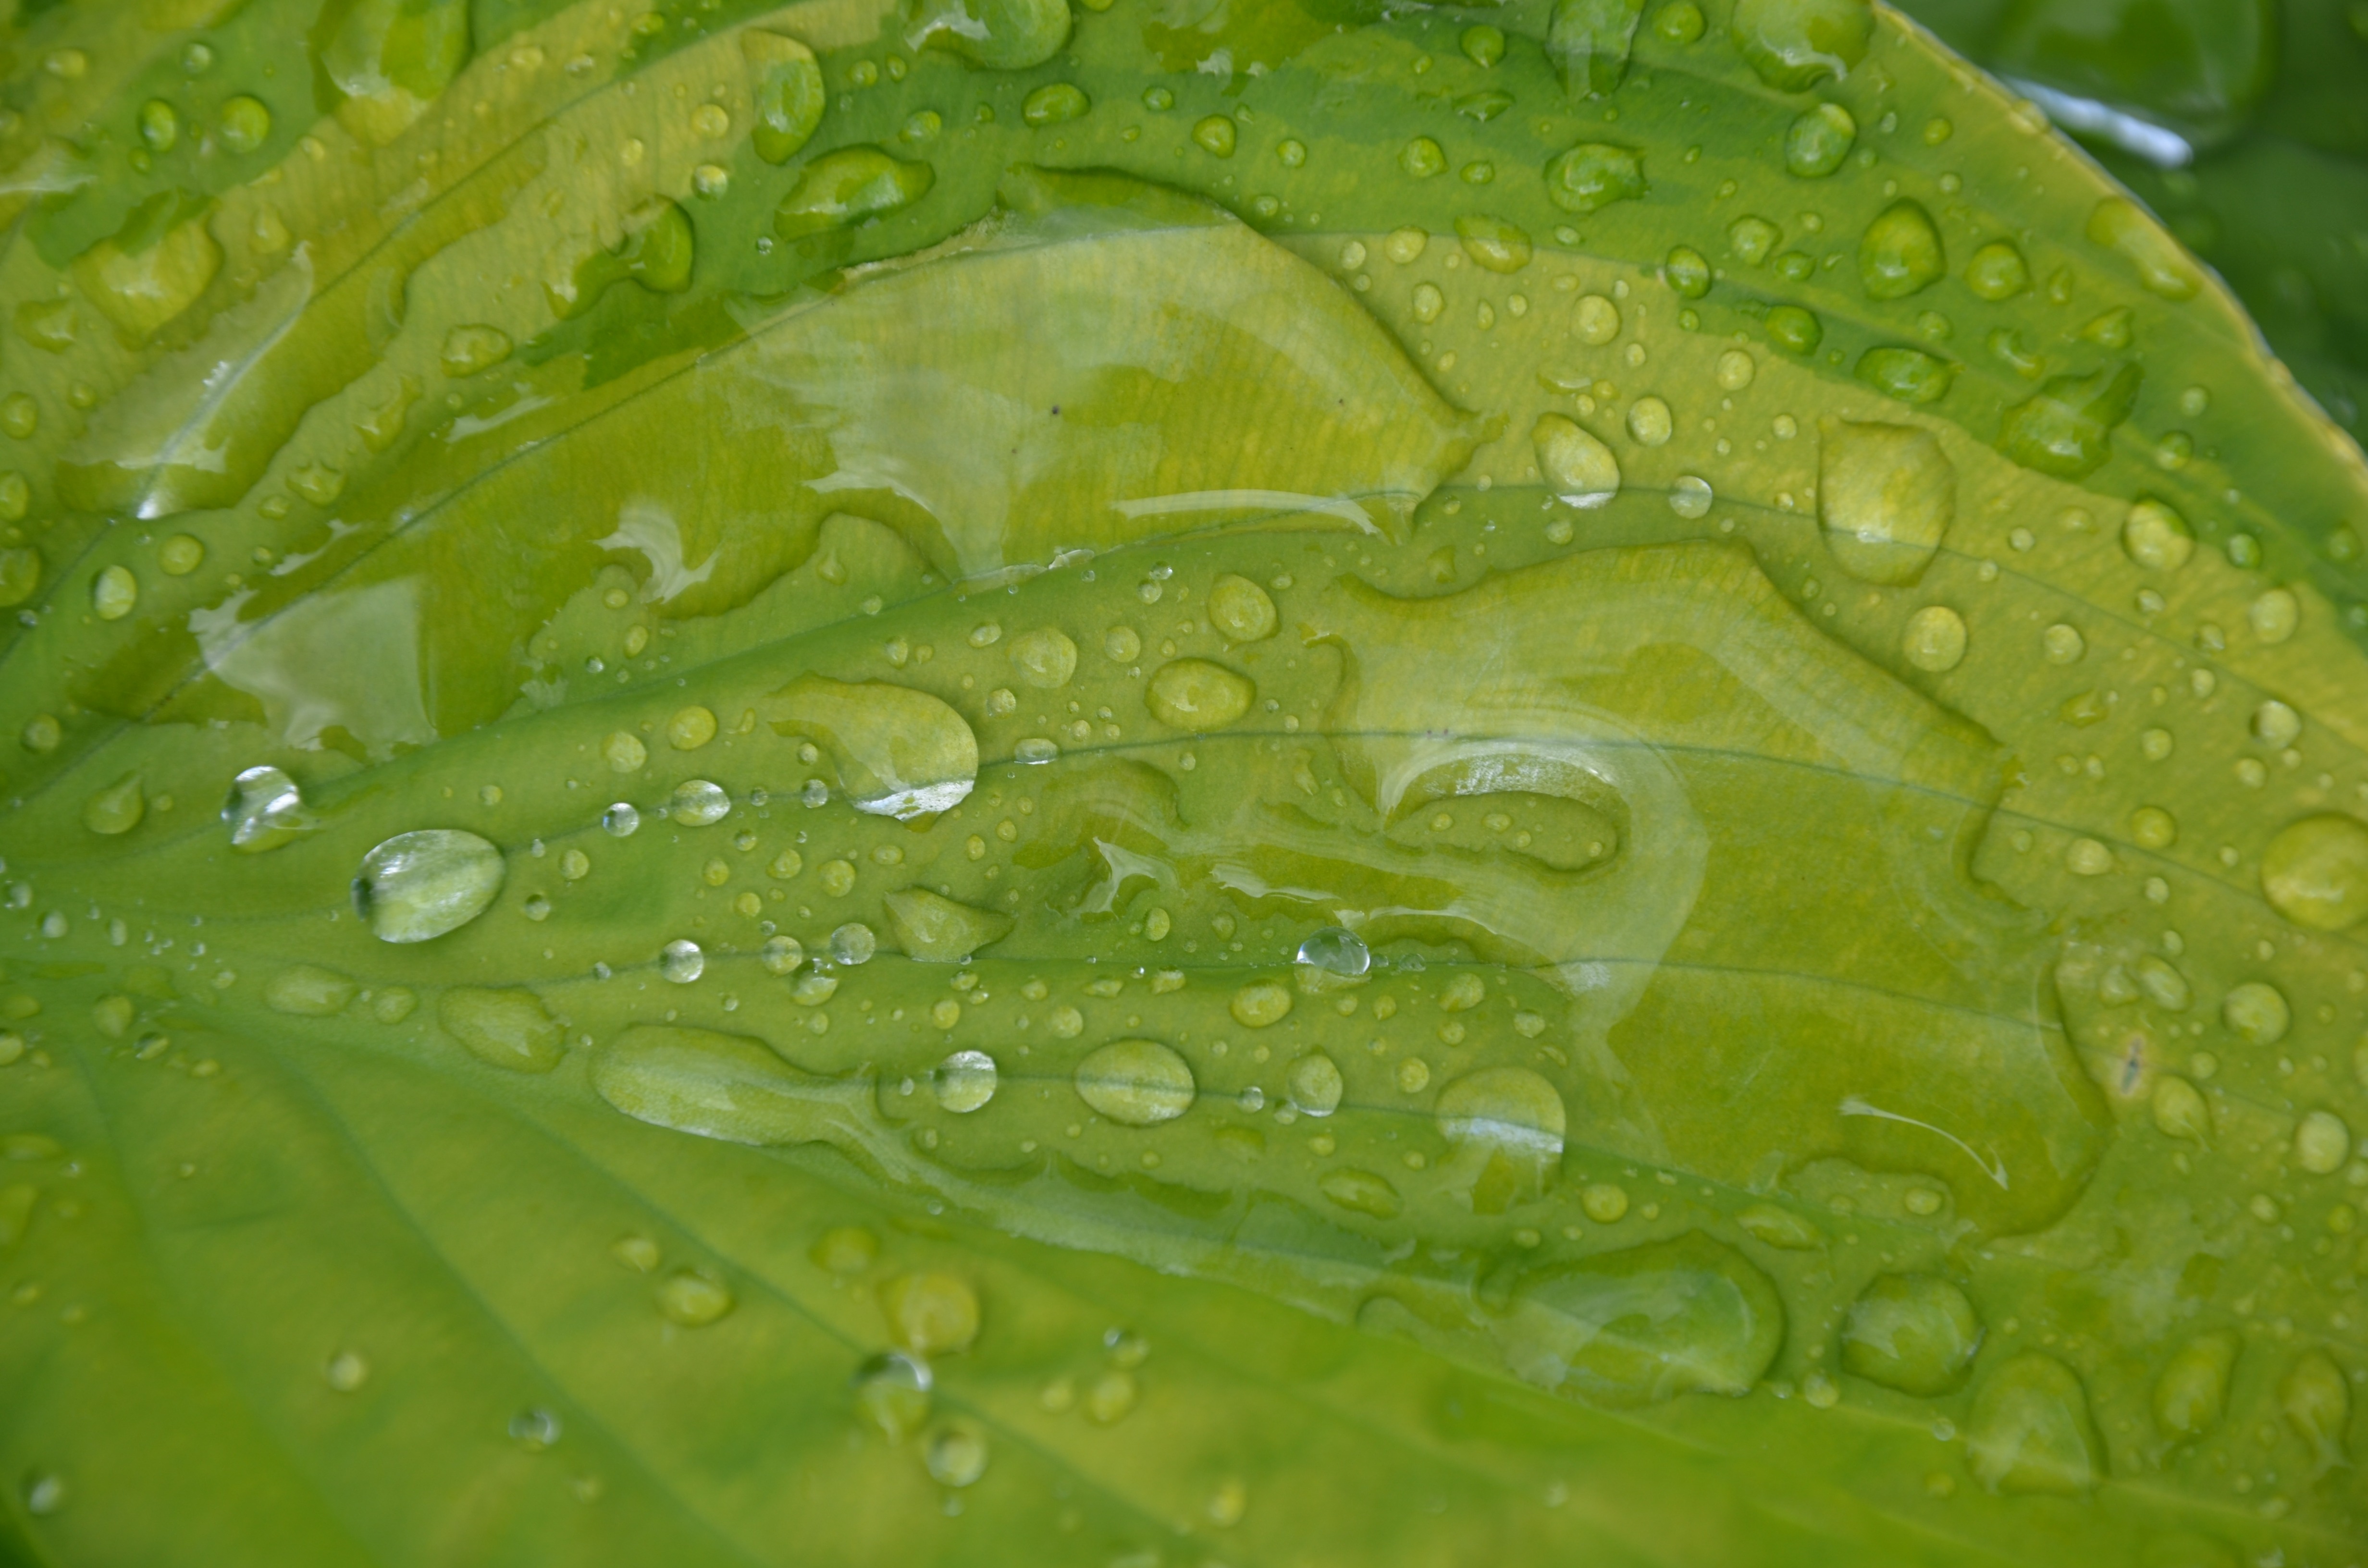
water, nature, drop, dew, plant, leaf, flower, green, produce, botany, flora, close up, leaves, moisture, macro photography, green leaf, green algae, big leaf, plant stem, beat leaf